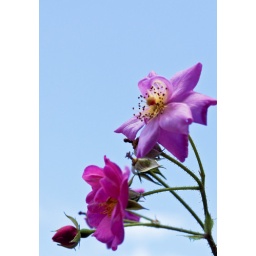
I wanted to take a picture of this flower with the sky in the background, so I pegged it to the clothes line!